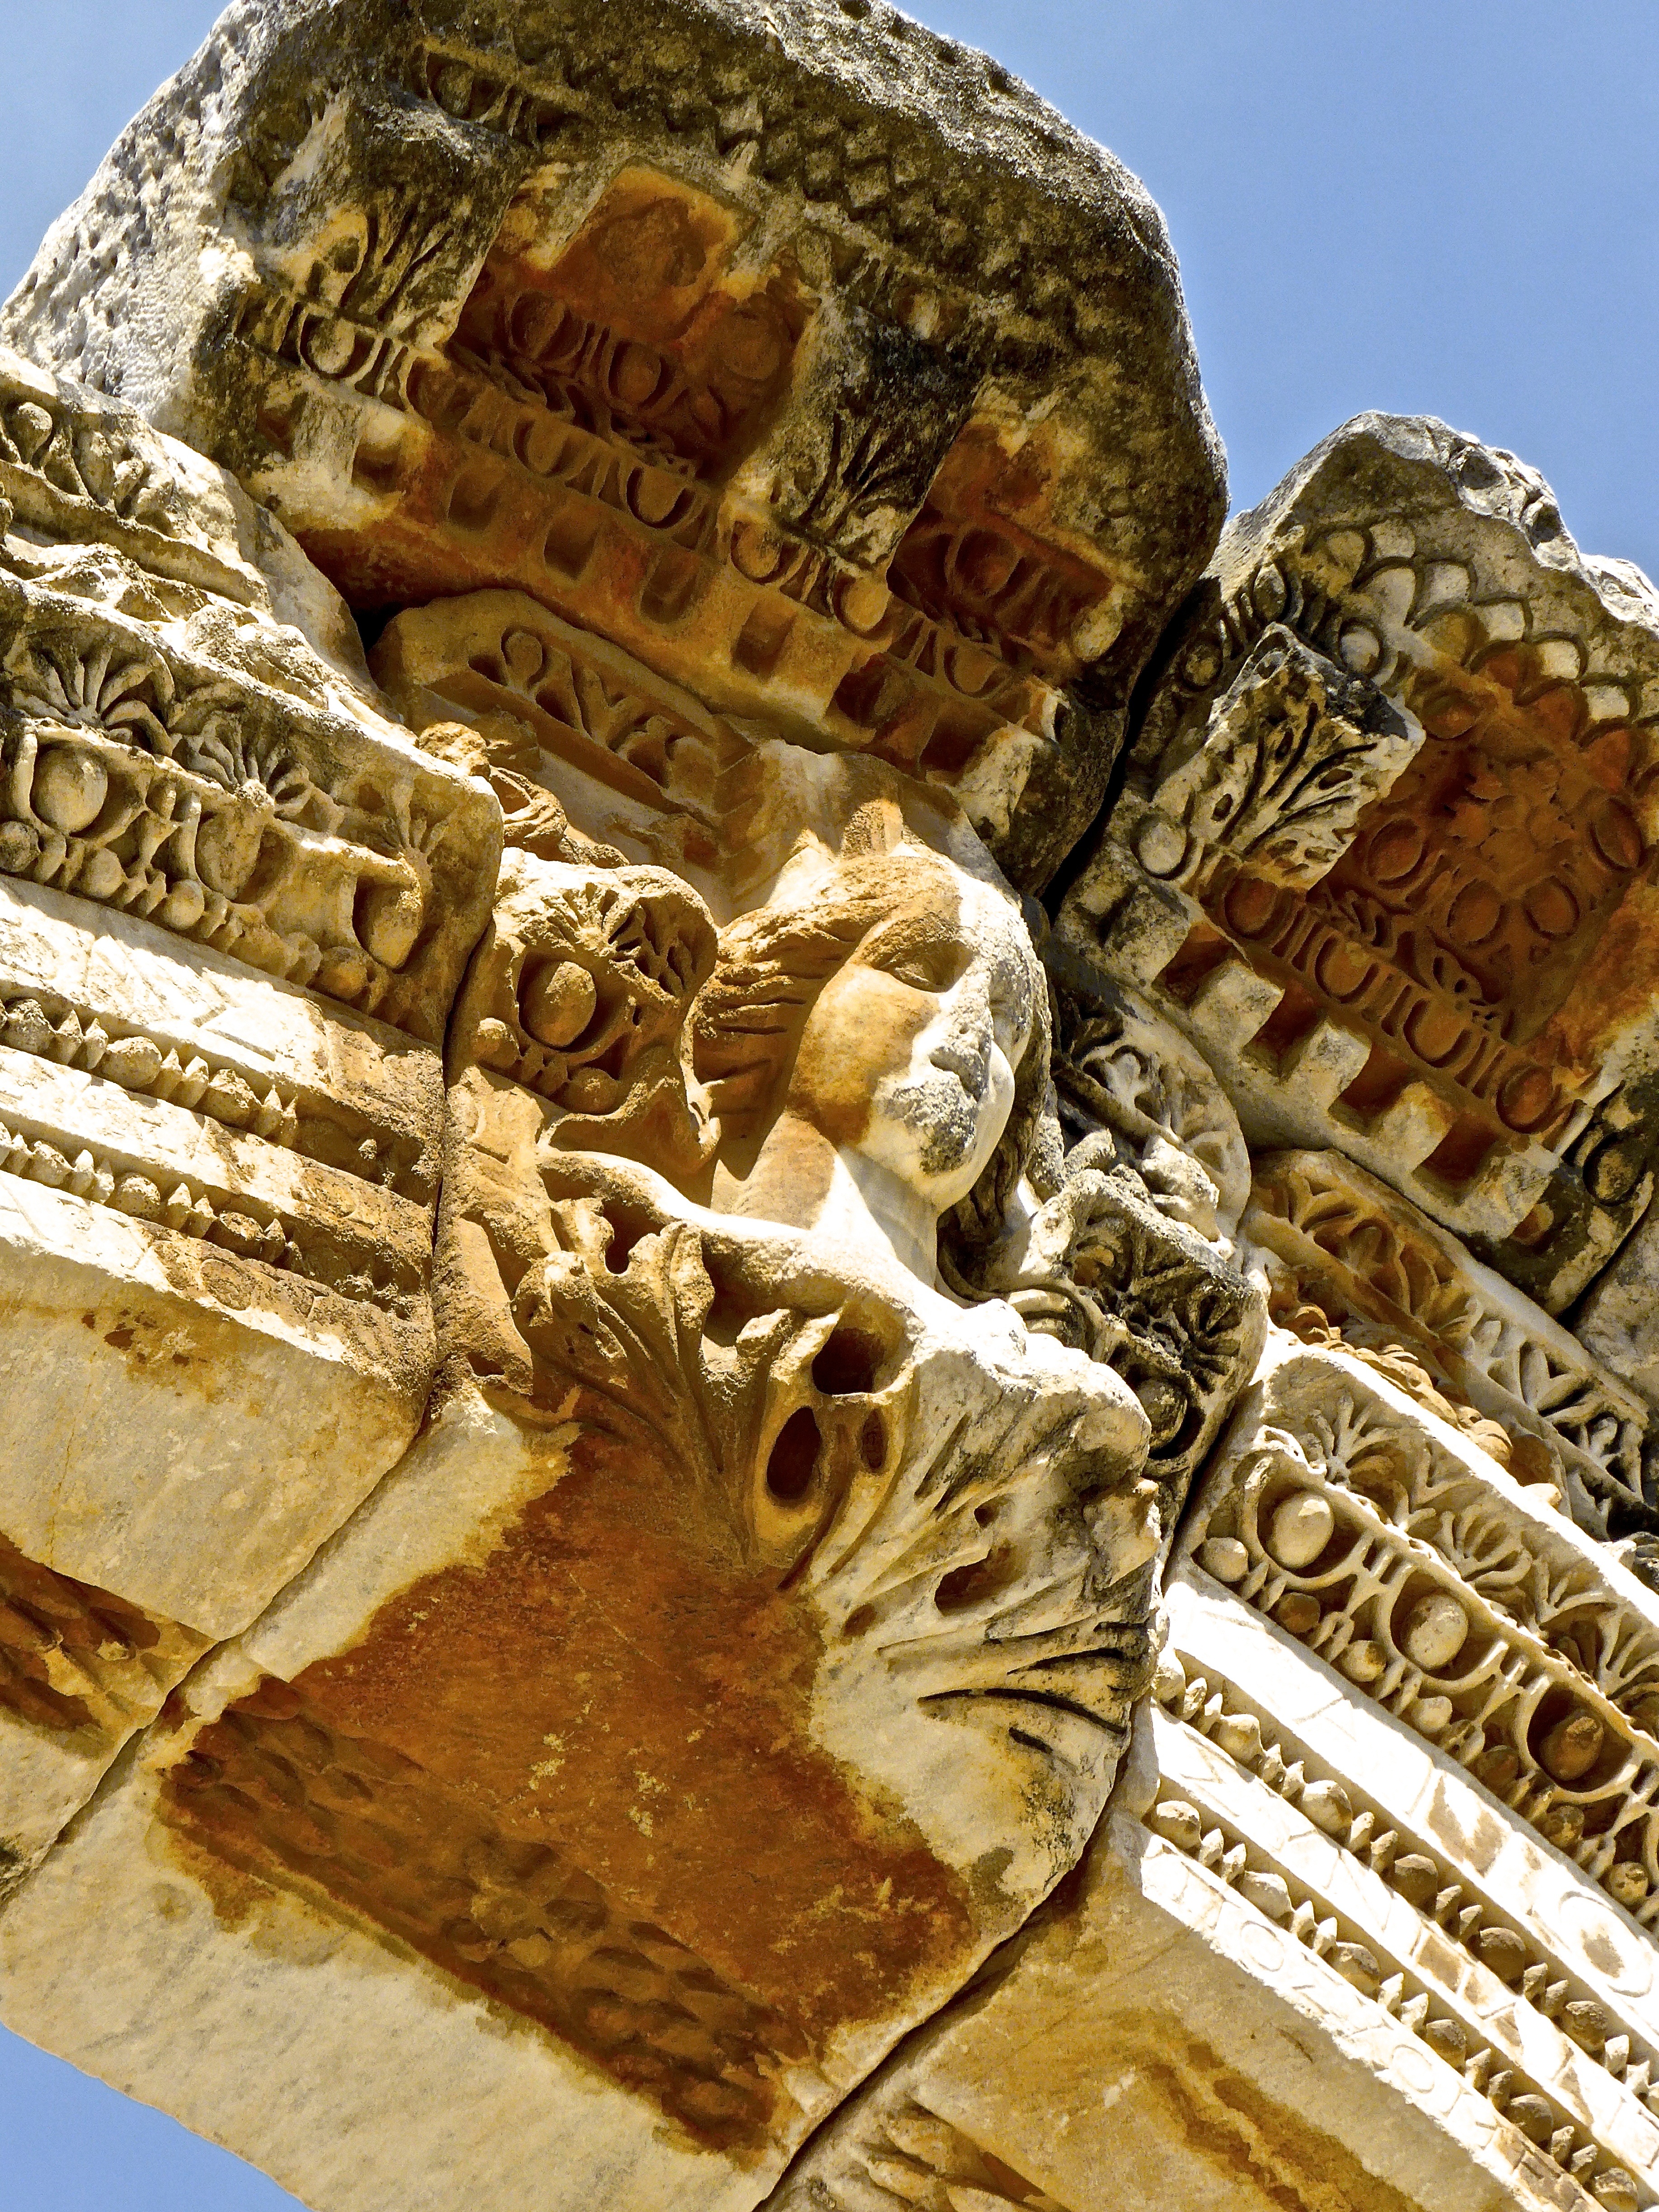
architecture, wood, antique, building, monument, construction, money, ancient, historic, material, art, gold, archaeology, temple, ruins, turkey, civilization, roman, history, heritage, historical, carving, architectural, archaeological site, ancient history